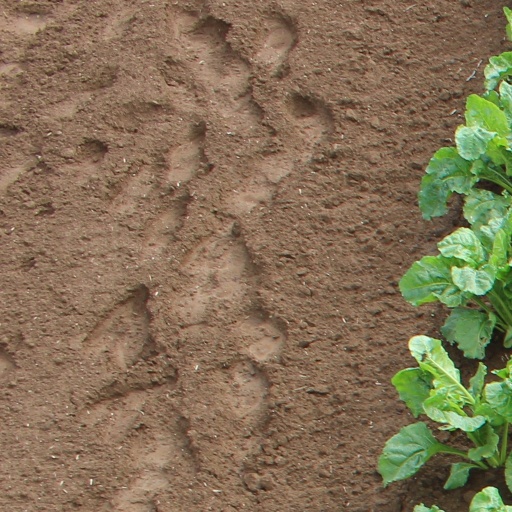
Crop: sugar beet